Semolina

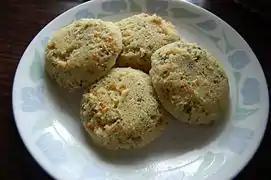
Steamed savory semolina rava idlis

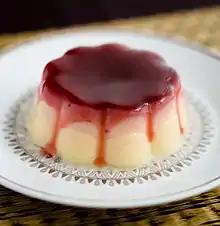
Dutch semolina pudding ("griesmeelpudding") with a redcurrant sauce

Semolina is a common food in West Africa, especially among Nigerians. It is eaten as either lunch or dinner with stew or soup. It is prepared just like eba (cassava flour) or fufu with water and boiled for 5 to 10 minutes.